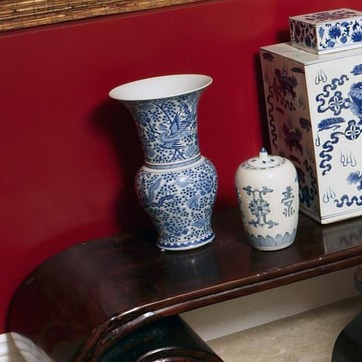
Material: ceramic